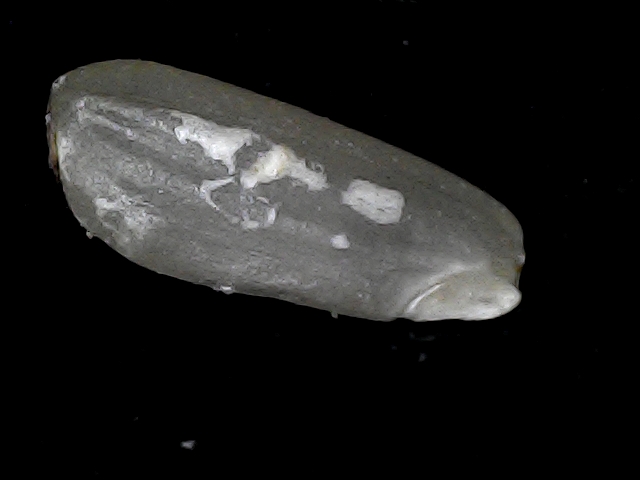
Rice variety: BD79